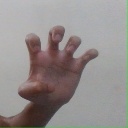
अक्षर: झ